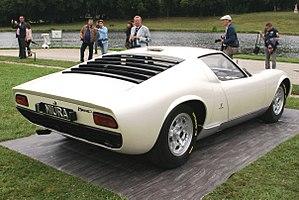
Lamborghini Miura (1967)
Le Chantilly Arts & Elegance Richard Mille est un concours d'élégance d'automobiles bisannuel, qui se déroule dans le domaine du Château de Chantilly, dans l’Oise depuis 2014.